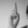
ASL letter: R